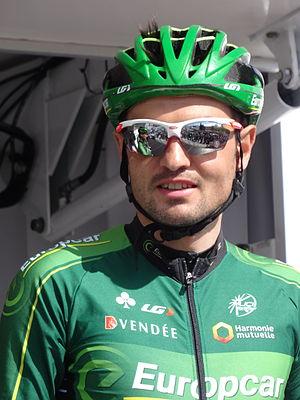
Reportage réalisé le jeudi 17 avril à l'occasion du départ et de l'arrivée du Grand Prix de Denain 2014 à Denain, Nord, Nord-Pas-de-Calais, France.
La saison 2014 de l'équipe cycliste Europcar est la quinzième de cette équipe.
Davide Malacarne est un coureur cycliste italien. Professionnel sur route de 2009 à 2016, il court en VTT marathon avec l'équipe DMT Racing en 2017.